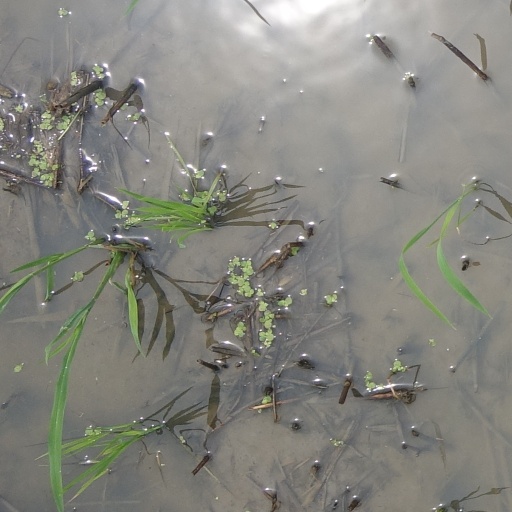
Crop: rice